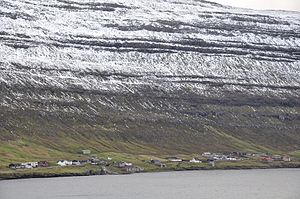
Norðoyri
Norðoyri
Norðoyri er en bygd på Færøerne. Den ligger på øen Borðoy i regionen Norðoyar og er en del af Klaksvíkar kommuna. Norðoyri ligger på østsiden af Borðoyarvík, syd for Klaksvík. Bygden er første gang nævnt i skriftlige kilder i 1584, og anses for at være grundlagt i vikingetiden. 1. januar 2015 havde Norðoyri 96 indbyggere.